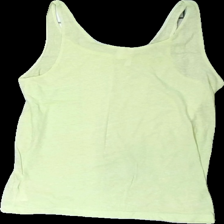
View: back
Type: Tank top
Category: Ladies
Brand: H&M
Brand text on label: divided
Colors: Yellow
Material: 53% polyester 47% cotton
Cut: Regular
Size: S
Season: Summer
Damage location: middle right
Damage 2 location: middle center
Damage 3 location: middle center
Price range: <50
Recommended usage: Export
Description: gult linne, nopprigt över hela